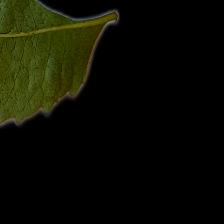
Plant: Neem